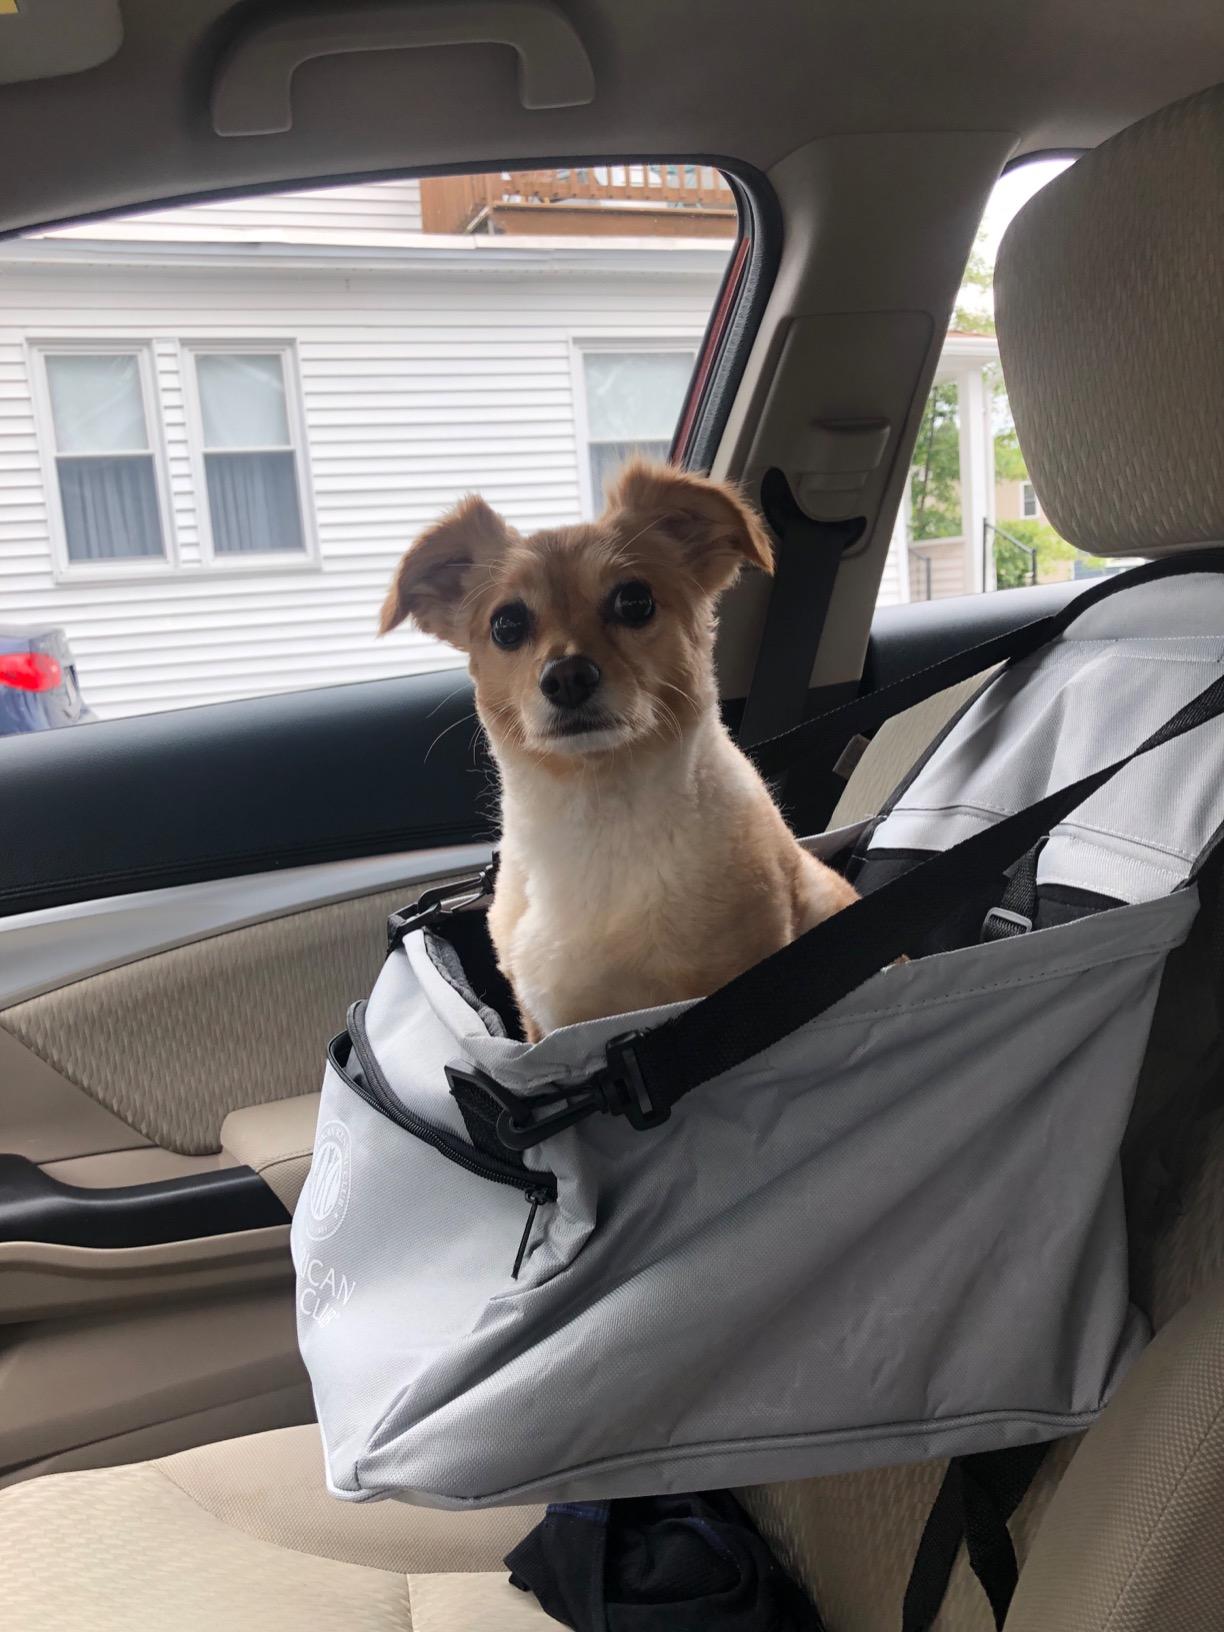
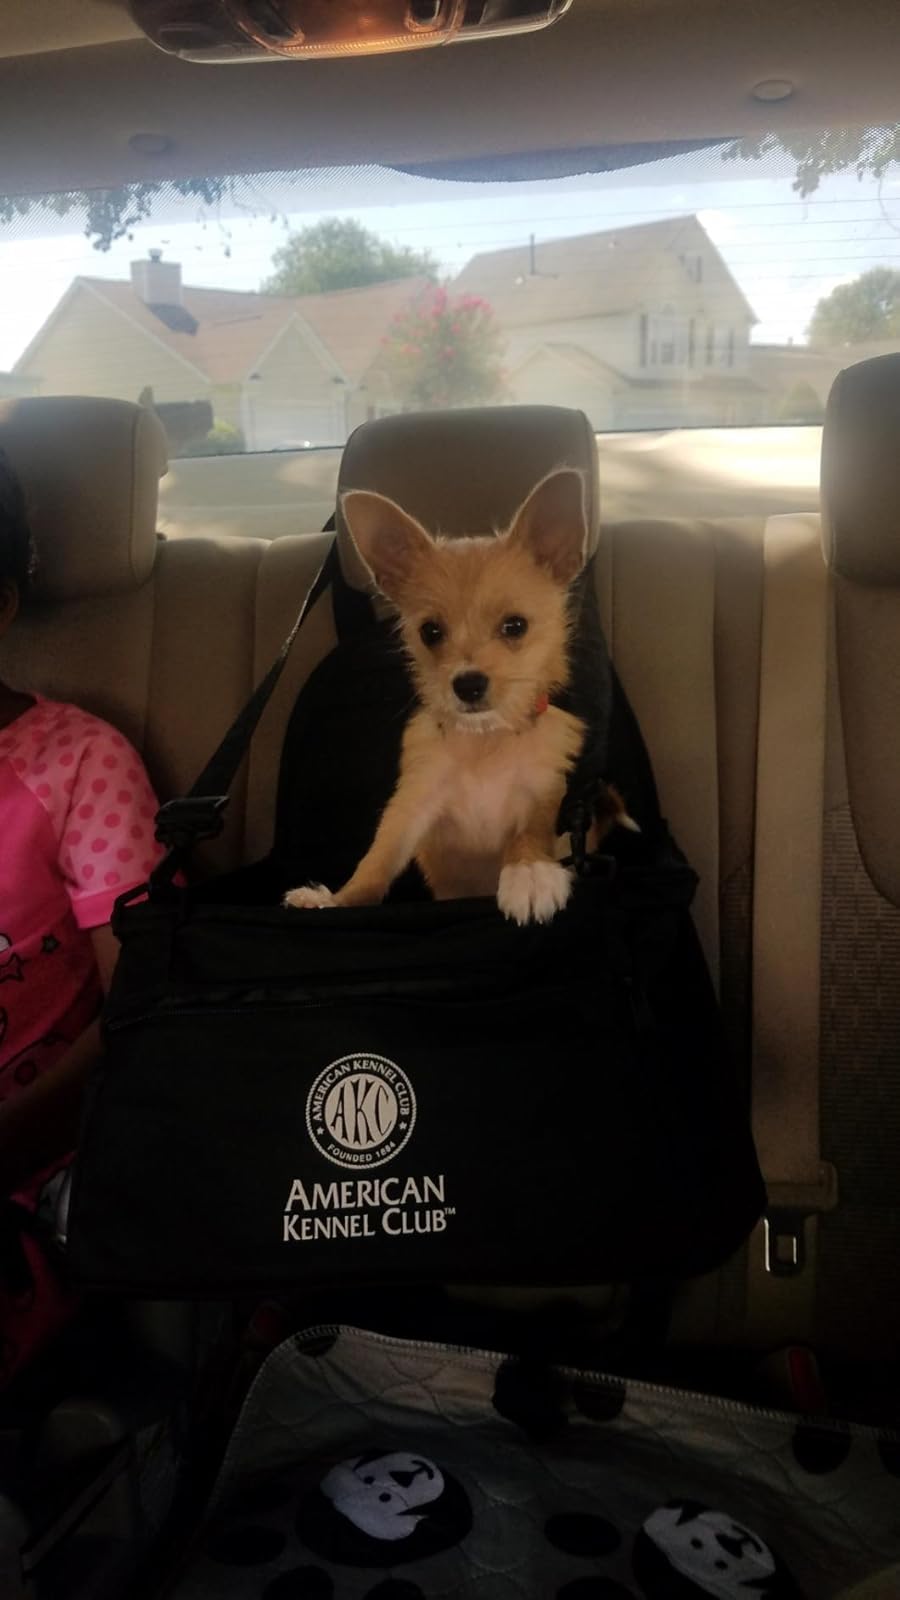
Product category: items_kennel
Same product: no